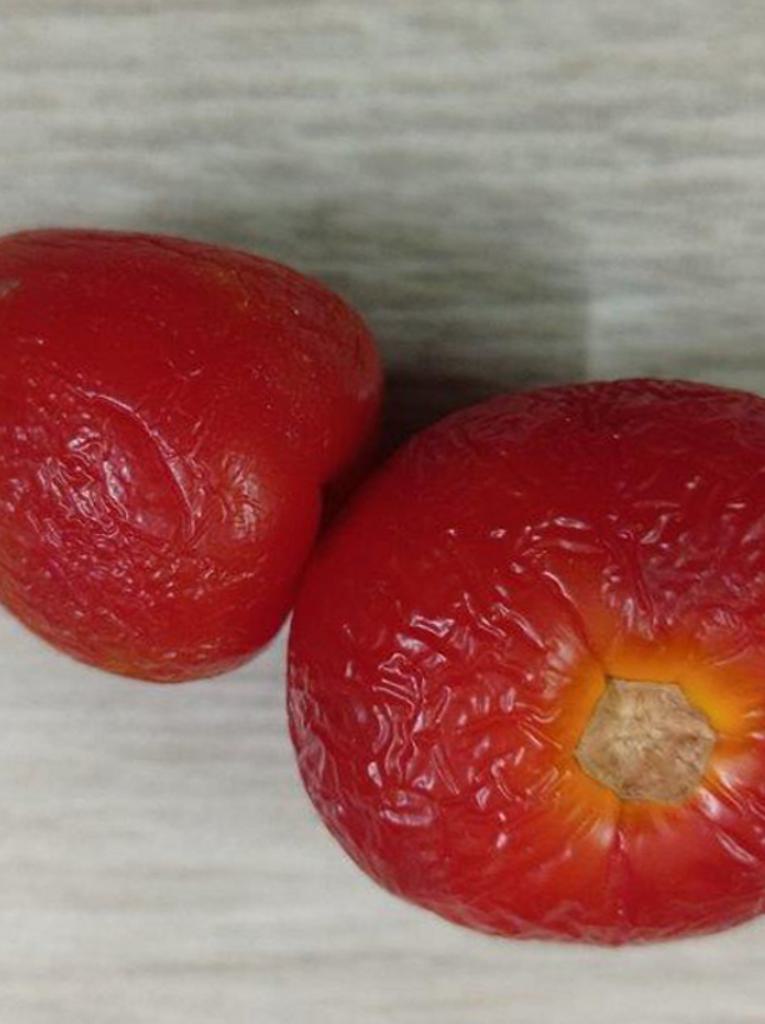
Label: Rotten